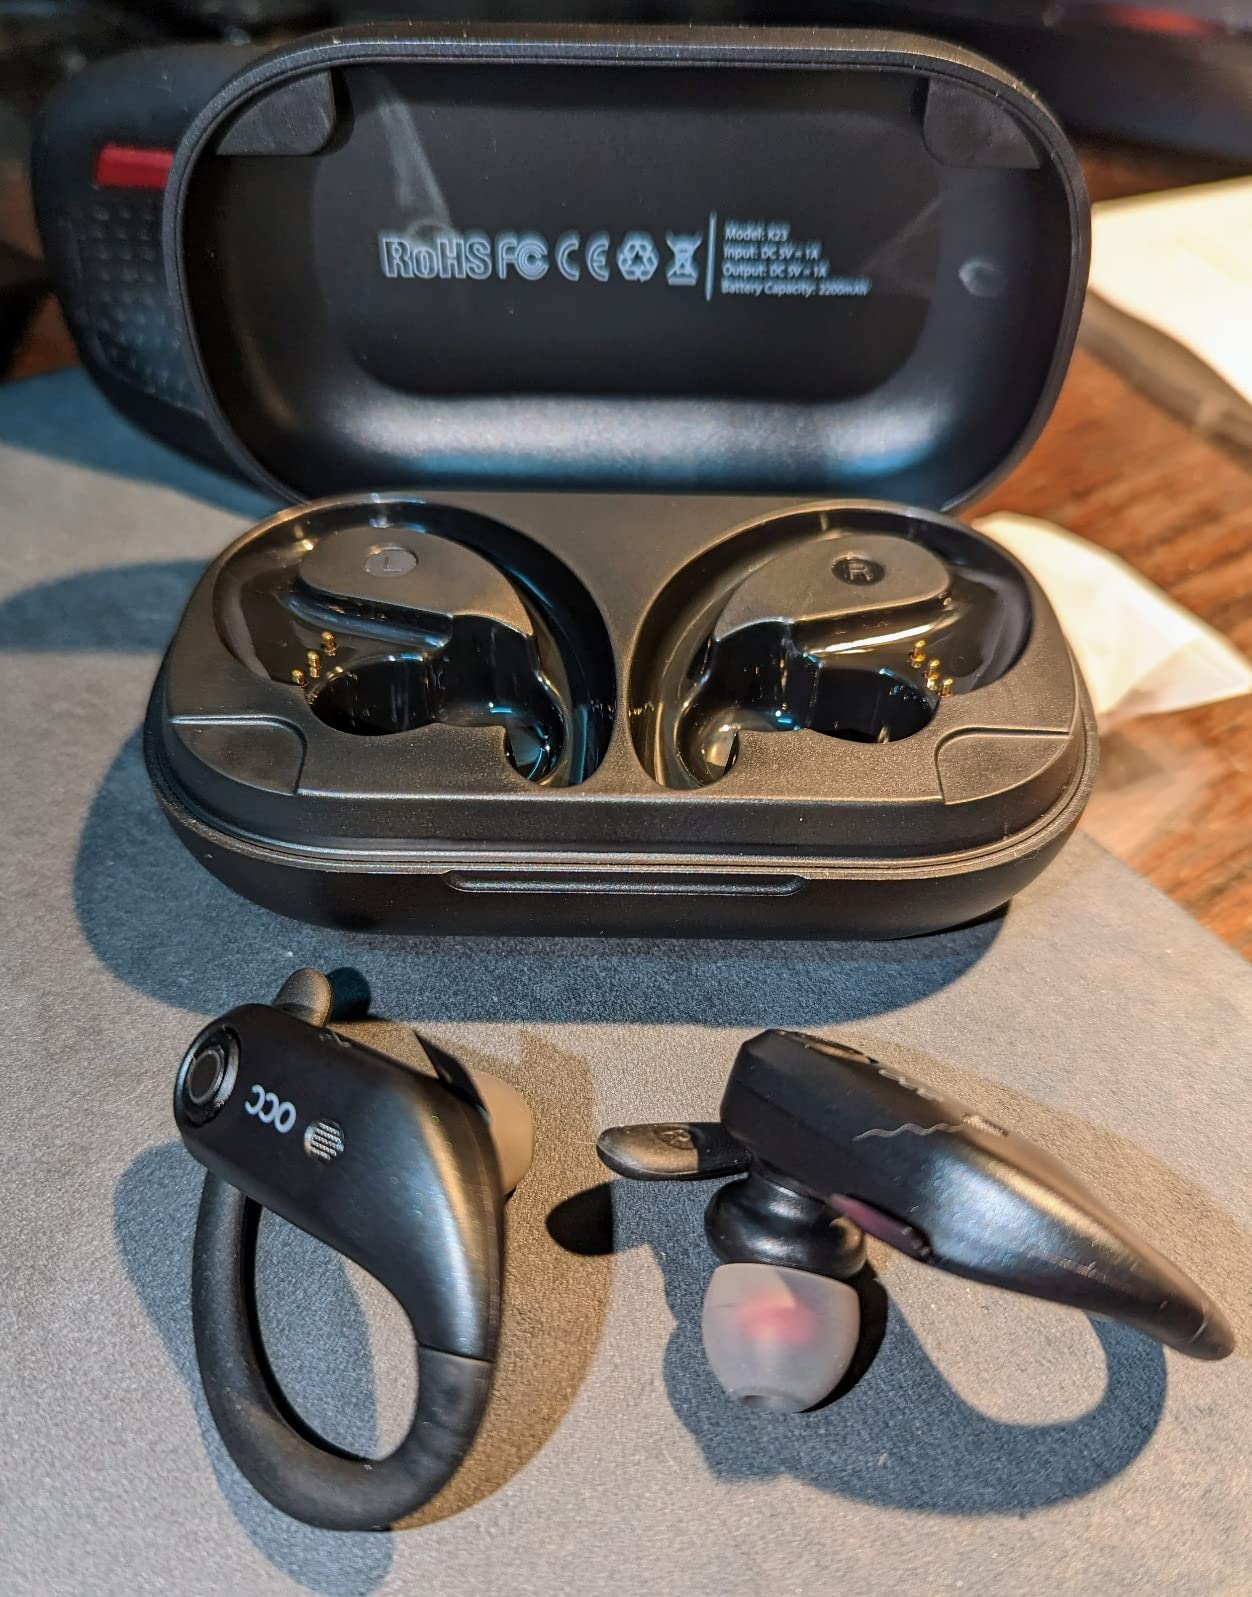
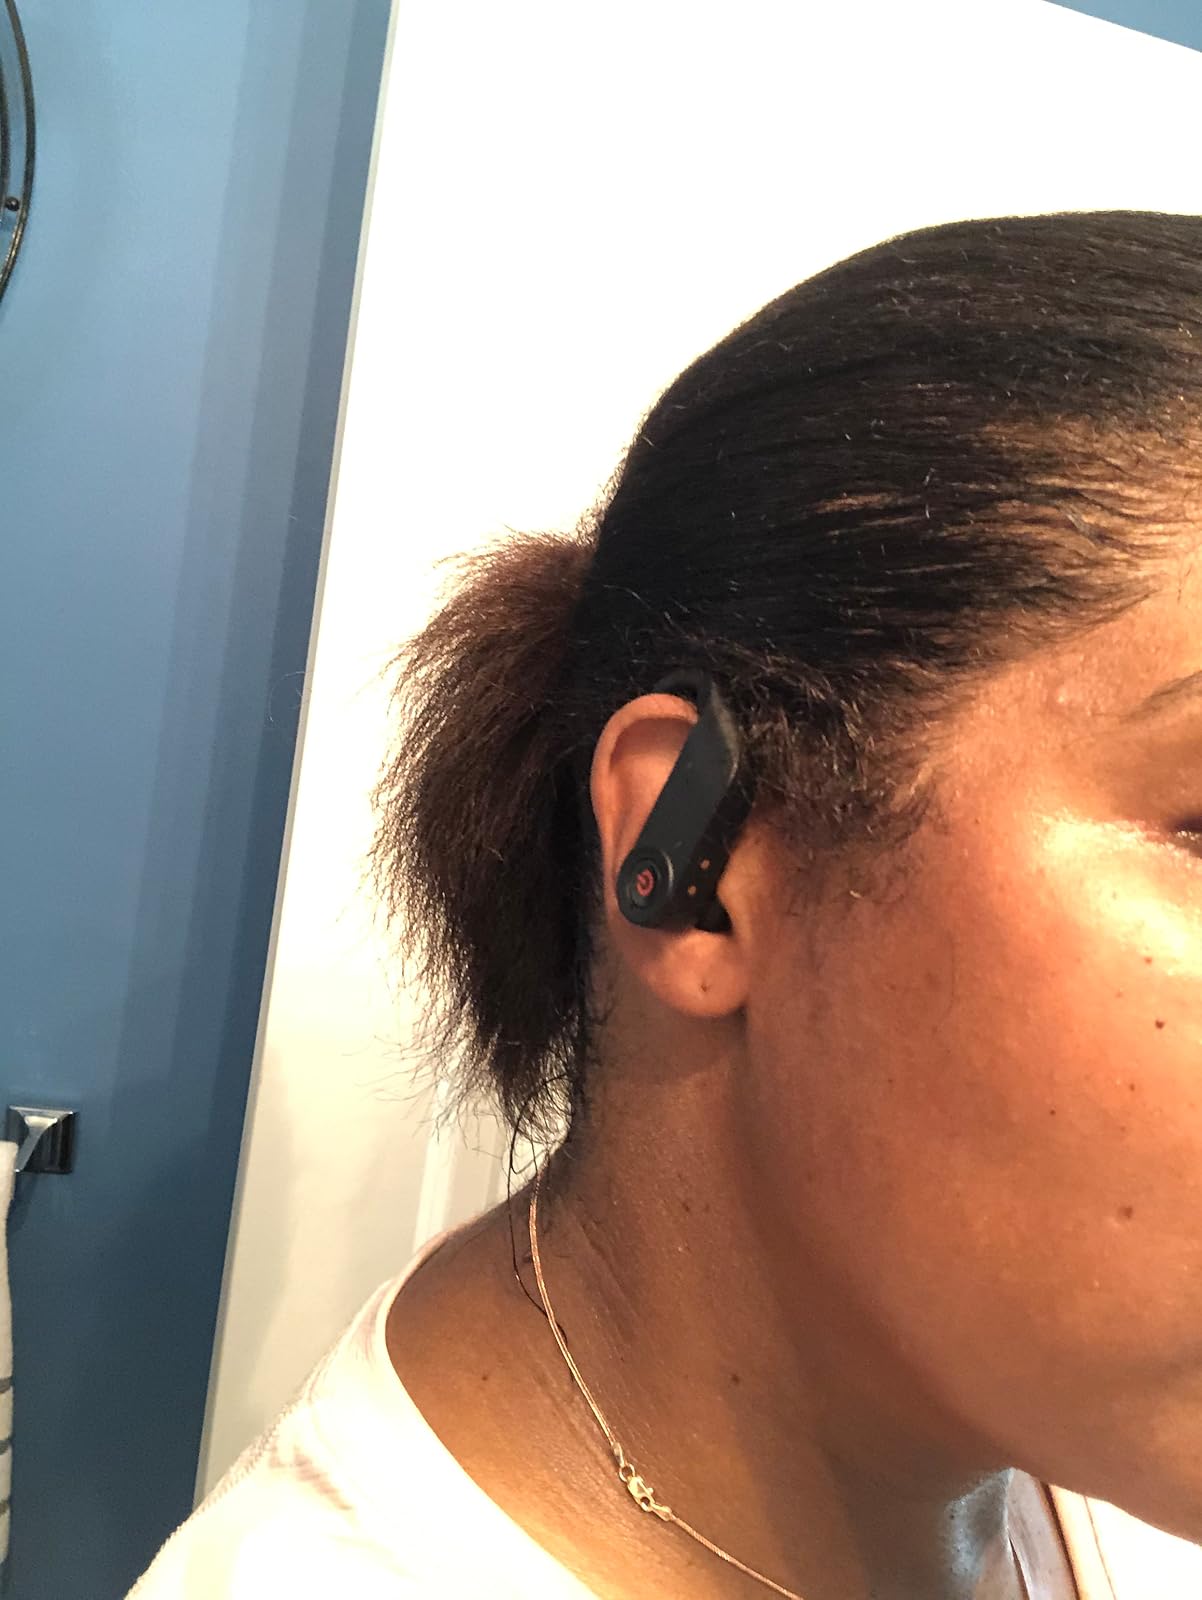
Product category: earbuds
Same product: no